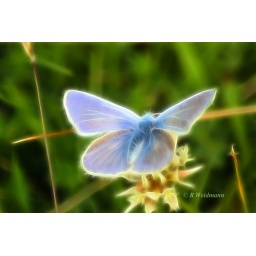
A Common Blue butterfly on clover I saw while walking around Clatworthy Reservior